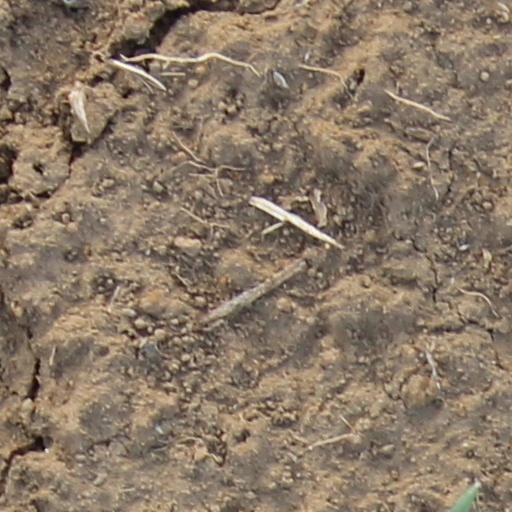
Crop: wheat